Rick Priestley

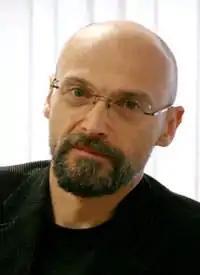
Priestley in 2008

Richard "Rick" Priestley (born 29 March 1959) is an English miniature wargame designer and writer. He co-created the miniature wargame "Warhammer Fantasy Battle" and its science fiction counterpart "Warhammer 40,000" during his tenure at Games Workshop in the 1980s and 1990s. Following his time at Games Workshop, he went on to establish Warlord Games and co-create other titles such as "Bolt Action".